Raja Devi Bakhsh Singh

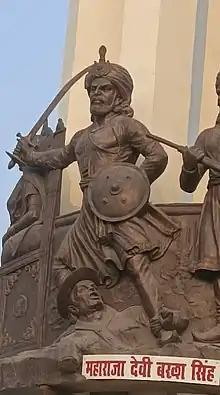
Raja Devi Bakhsh Singh statue at Kranti Park (Gonda)

Raja Devi Bakhsh Singh (Hindi: राजा देवी बख्श सिंह, Urdu: راجا دیوی بخش سنگھ) was a British-era King from Gonda, Uttar Pradesh. He was born in 19th century AD. He featured in the Indian Rebellion of 1857 and is represented as symbol of religious harmony in India.